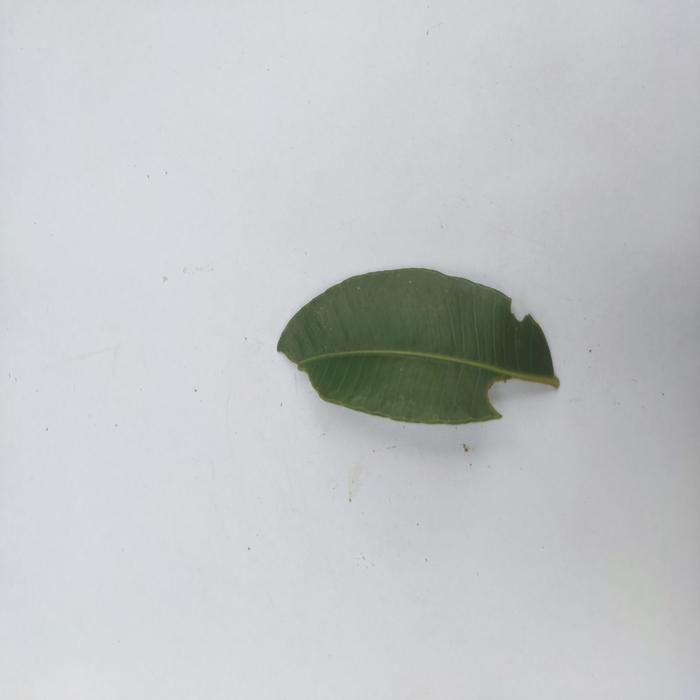
Crop: Hog Plum
Leaf condition: Caterpillars_Infestation